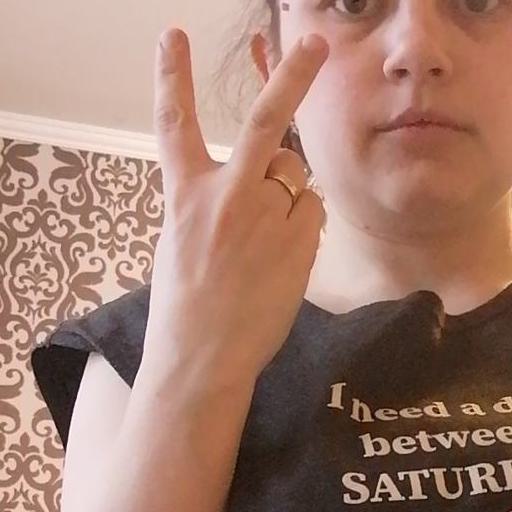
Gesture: peace_inverted